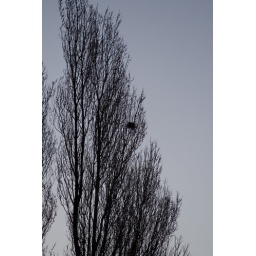
a tree near royal oak with a bird nest in it, closeup